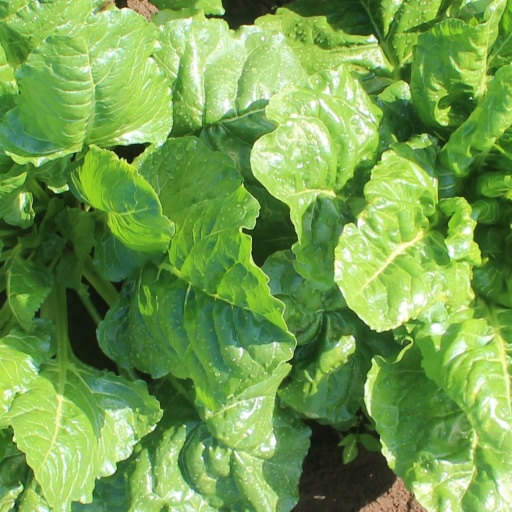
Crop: sugar beet